344th Air Refueling Squadron

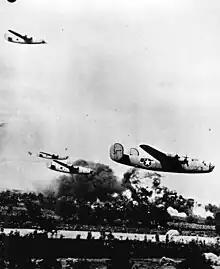
98th Group Liberators attacking Ploiești

On 1 August 1943, the squadron participated in Operation Tidal Wave, the low-level raid on oil refineries near Ploiești, Romania. Alerted to the vulnerability of the Ploiești refineries by a June 1942 raid by the HALPRO project, the area around Ploesti had become one of the most heavily defended targets in Europe. The squadron pressed its attack on the Asta Romana Refinery through smoke and fire from bombing by another group's earlier attack and heavy flak defenses. The squadron's actions in this engagement earned it a second Distinguished Unit Citation.